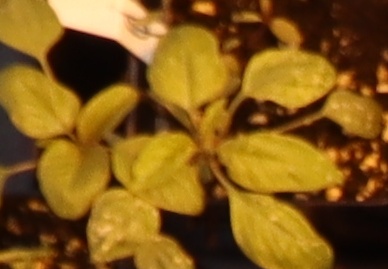
Label: Palmer Amaranth